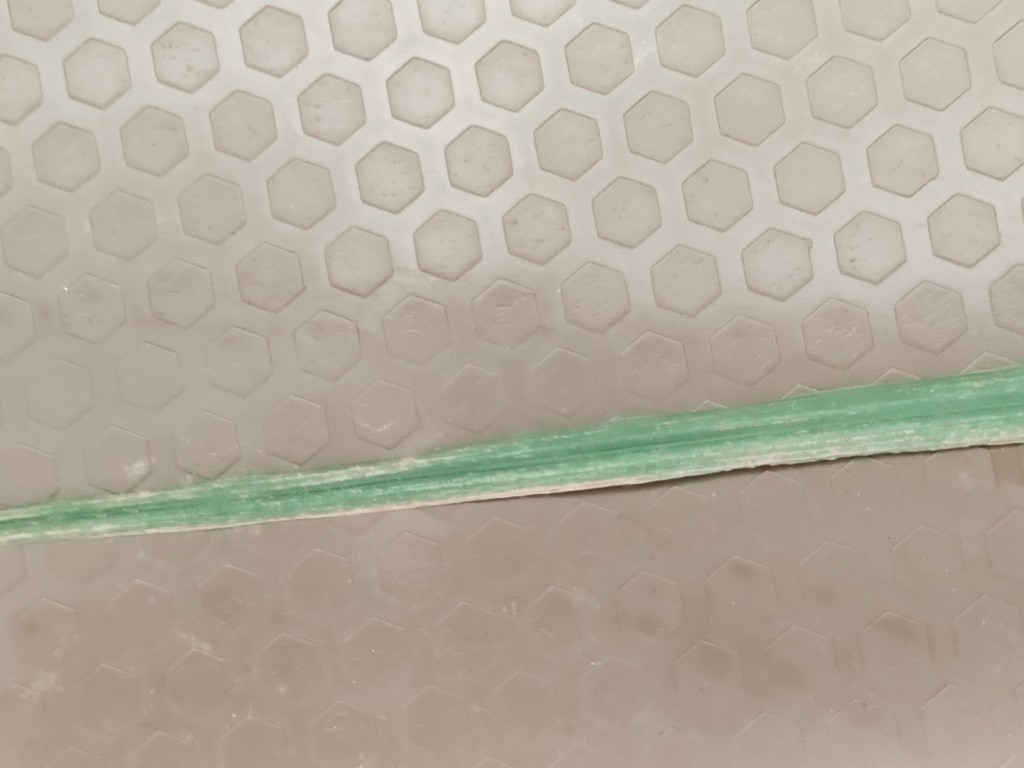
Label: Unhealthy